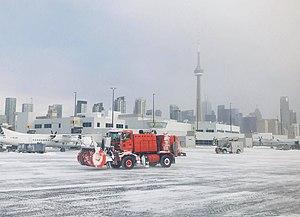
Je viens d’atterrir à Toronto! Vous savez, il doit y avoir plus de neige ici qu’à Regina aujourd’hui.